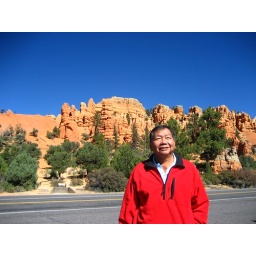
dad in red rock canyon